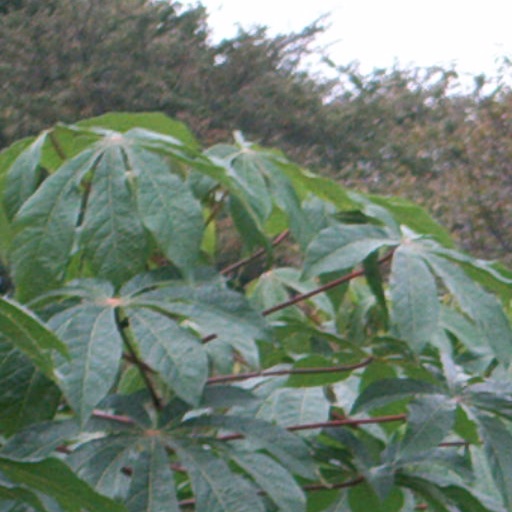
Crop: cassava